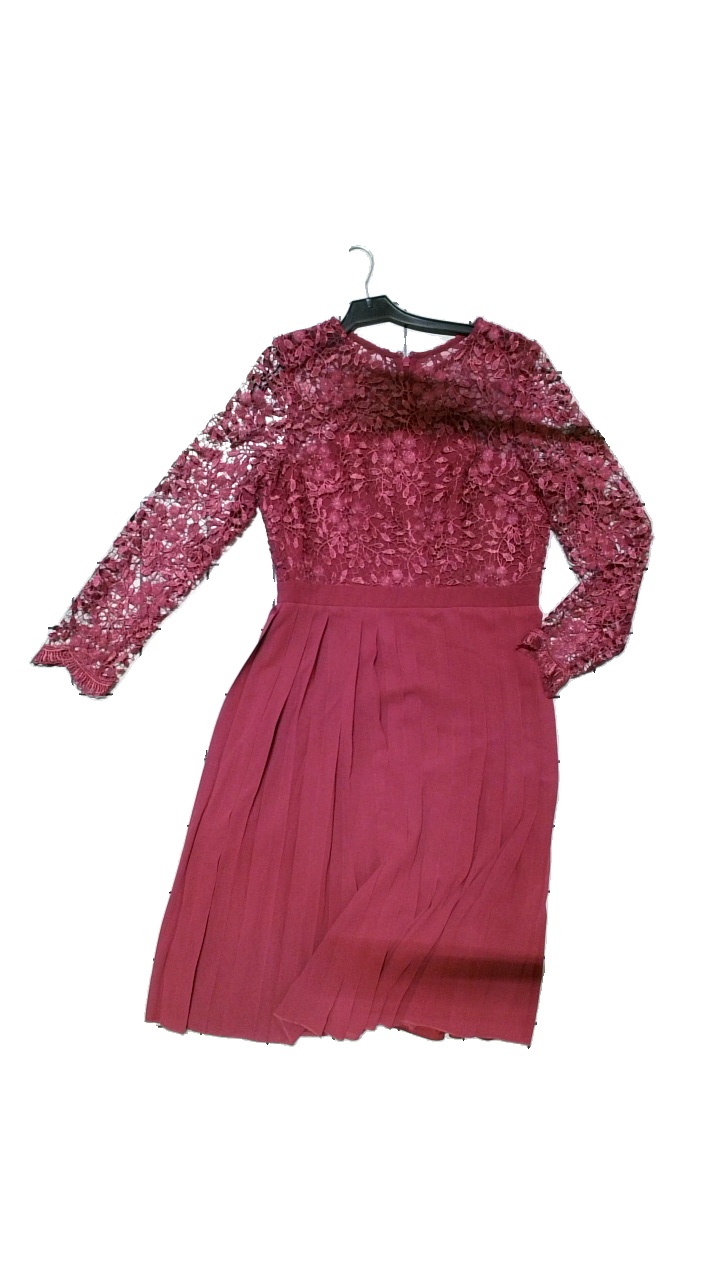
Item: Dress (Ladies)
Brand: Chi Chi
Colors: Purple
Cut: Regular
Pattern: Lace
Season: All
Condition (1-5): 5
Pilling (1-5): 5
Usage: Reuse
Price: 100-150